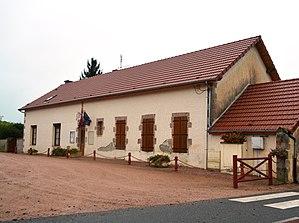
Andelaroche est une commune française, située dans le département de l'Allier en région Auvergne-Rhône-Alpes.